Chunli Li

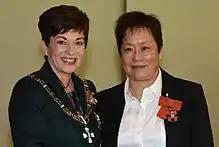
Li (right), after her investiture as a Member of the New Zealand Order of Merit by the Governor-General, Dame Patsy Reddy, in 2017

In the 2017 New Year Honours, Li was appointed a Member of the New Zealand Order of Merit, for services to table tennis.